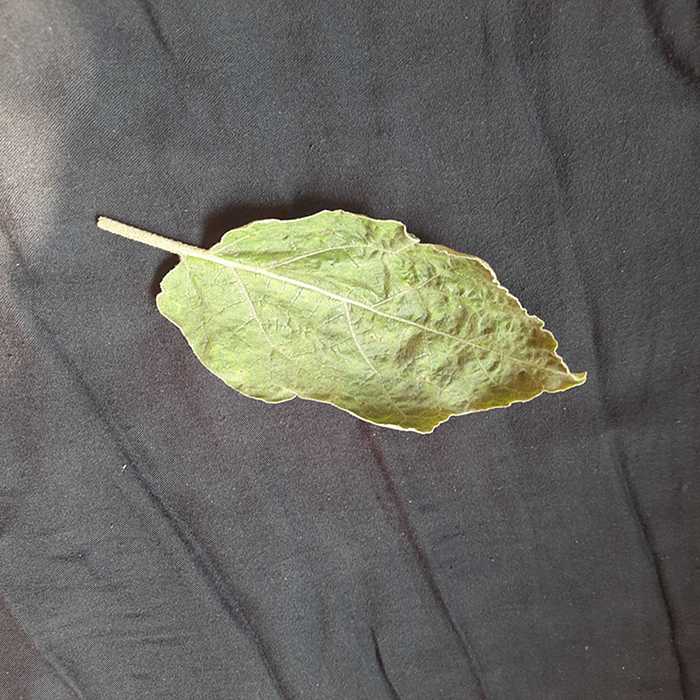
Plant: Eggplant
Label: Eggplant begomovirus